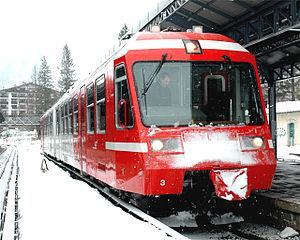
SNCF gare Z 803 à Chamonix-Mont-Blanc.
La ligne de Saint-Gervais-les-Bains-Le Fayet à Vallorcine (frontière) est une ligne de chemin de fer française à voie unique et à écartement métrique électrifiée de 36,9 km. Elle relie la gare de Saint-Gervais-les-Bains-Le Fayet à la frontière suisse près de Vallorcine.